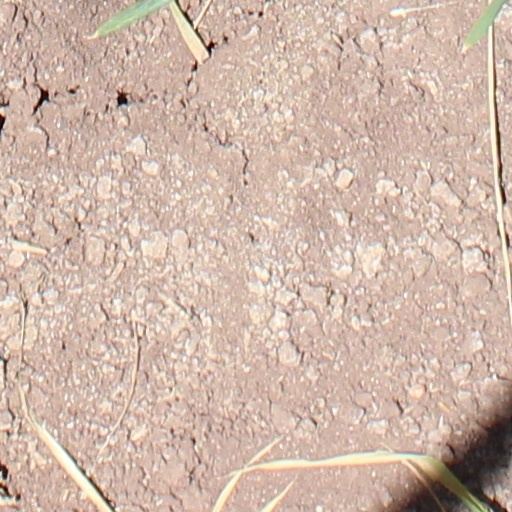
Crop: wheat